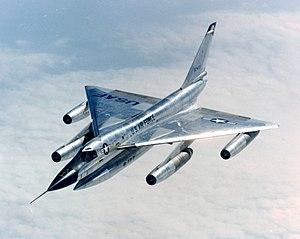
Le Convair B-58 Hustler est un bombardier américain des années 1960, le premier capable d'atteindre une vitesse de Mach 2. Il se caractérise par une aile delta, sous laquelle sont accrochés ses quatre turboréacteurs, et, par un énorme conteneur largable situé sous le fuselage. Développé pour le Strategic Air Command de la United States Air Force, il est conçu pour voler à haute altitude et à grande vitesse pour éviter les chasseurs soviétiques. L'introduction des missiles surface-air le force à un rôle de pénétration à basse altitude qui limite sérieusement son rayon d'action et son importance stratégique. Sa carrière opérationnelle est par conséquent courte, et son rôle repris par d'autres appareils supersoniques dits avions de pénétration, comme les F-111 Aardvark et B-1 Lancer.